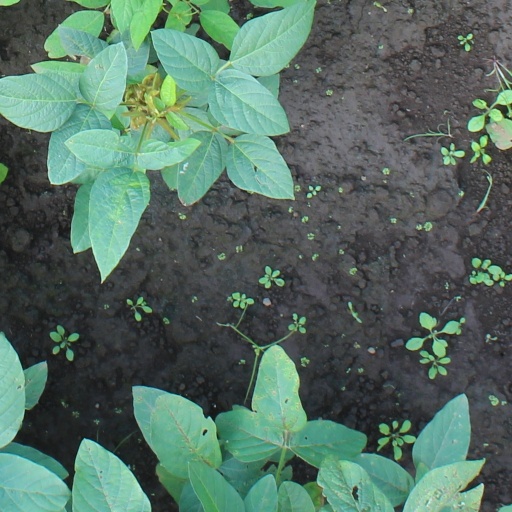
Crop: soybean